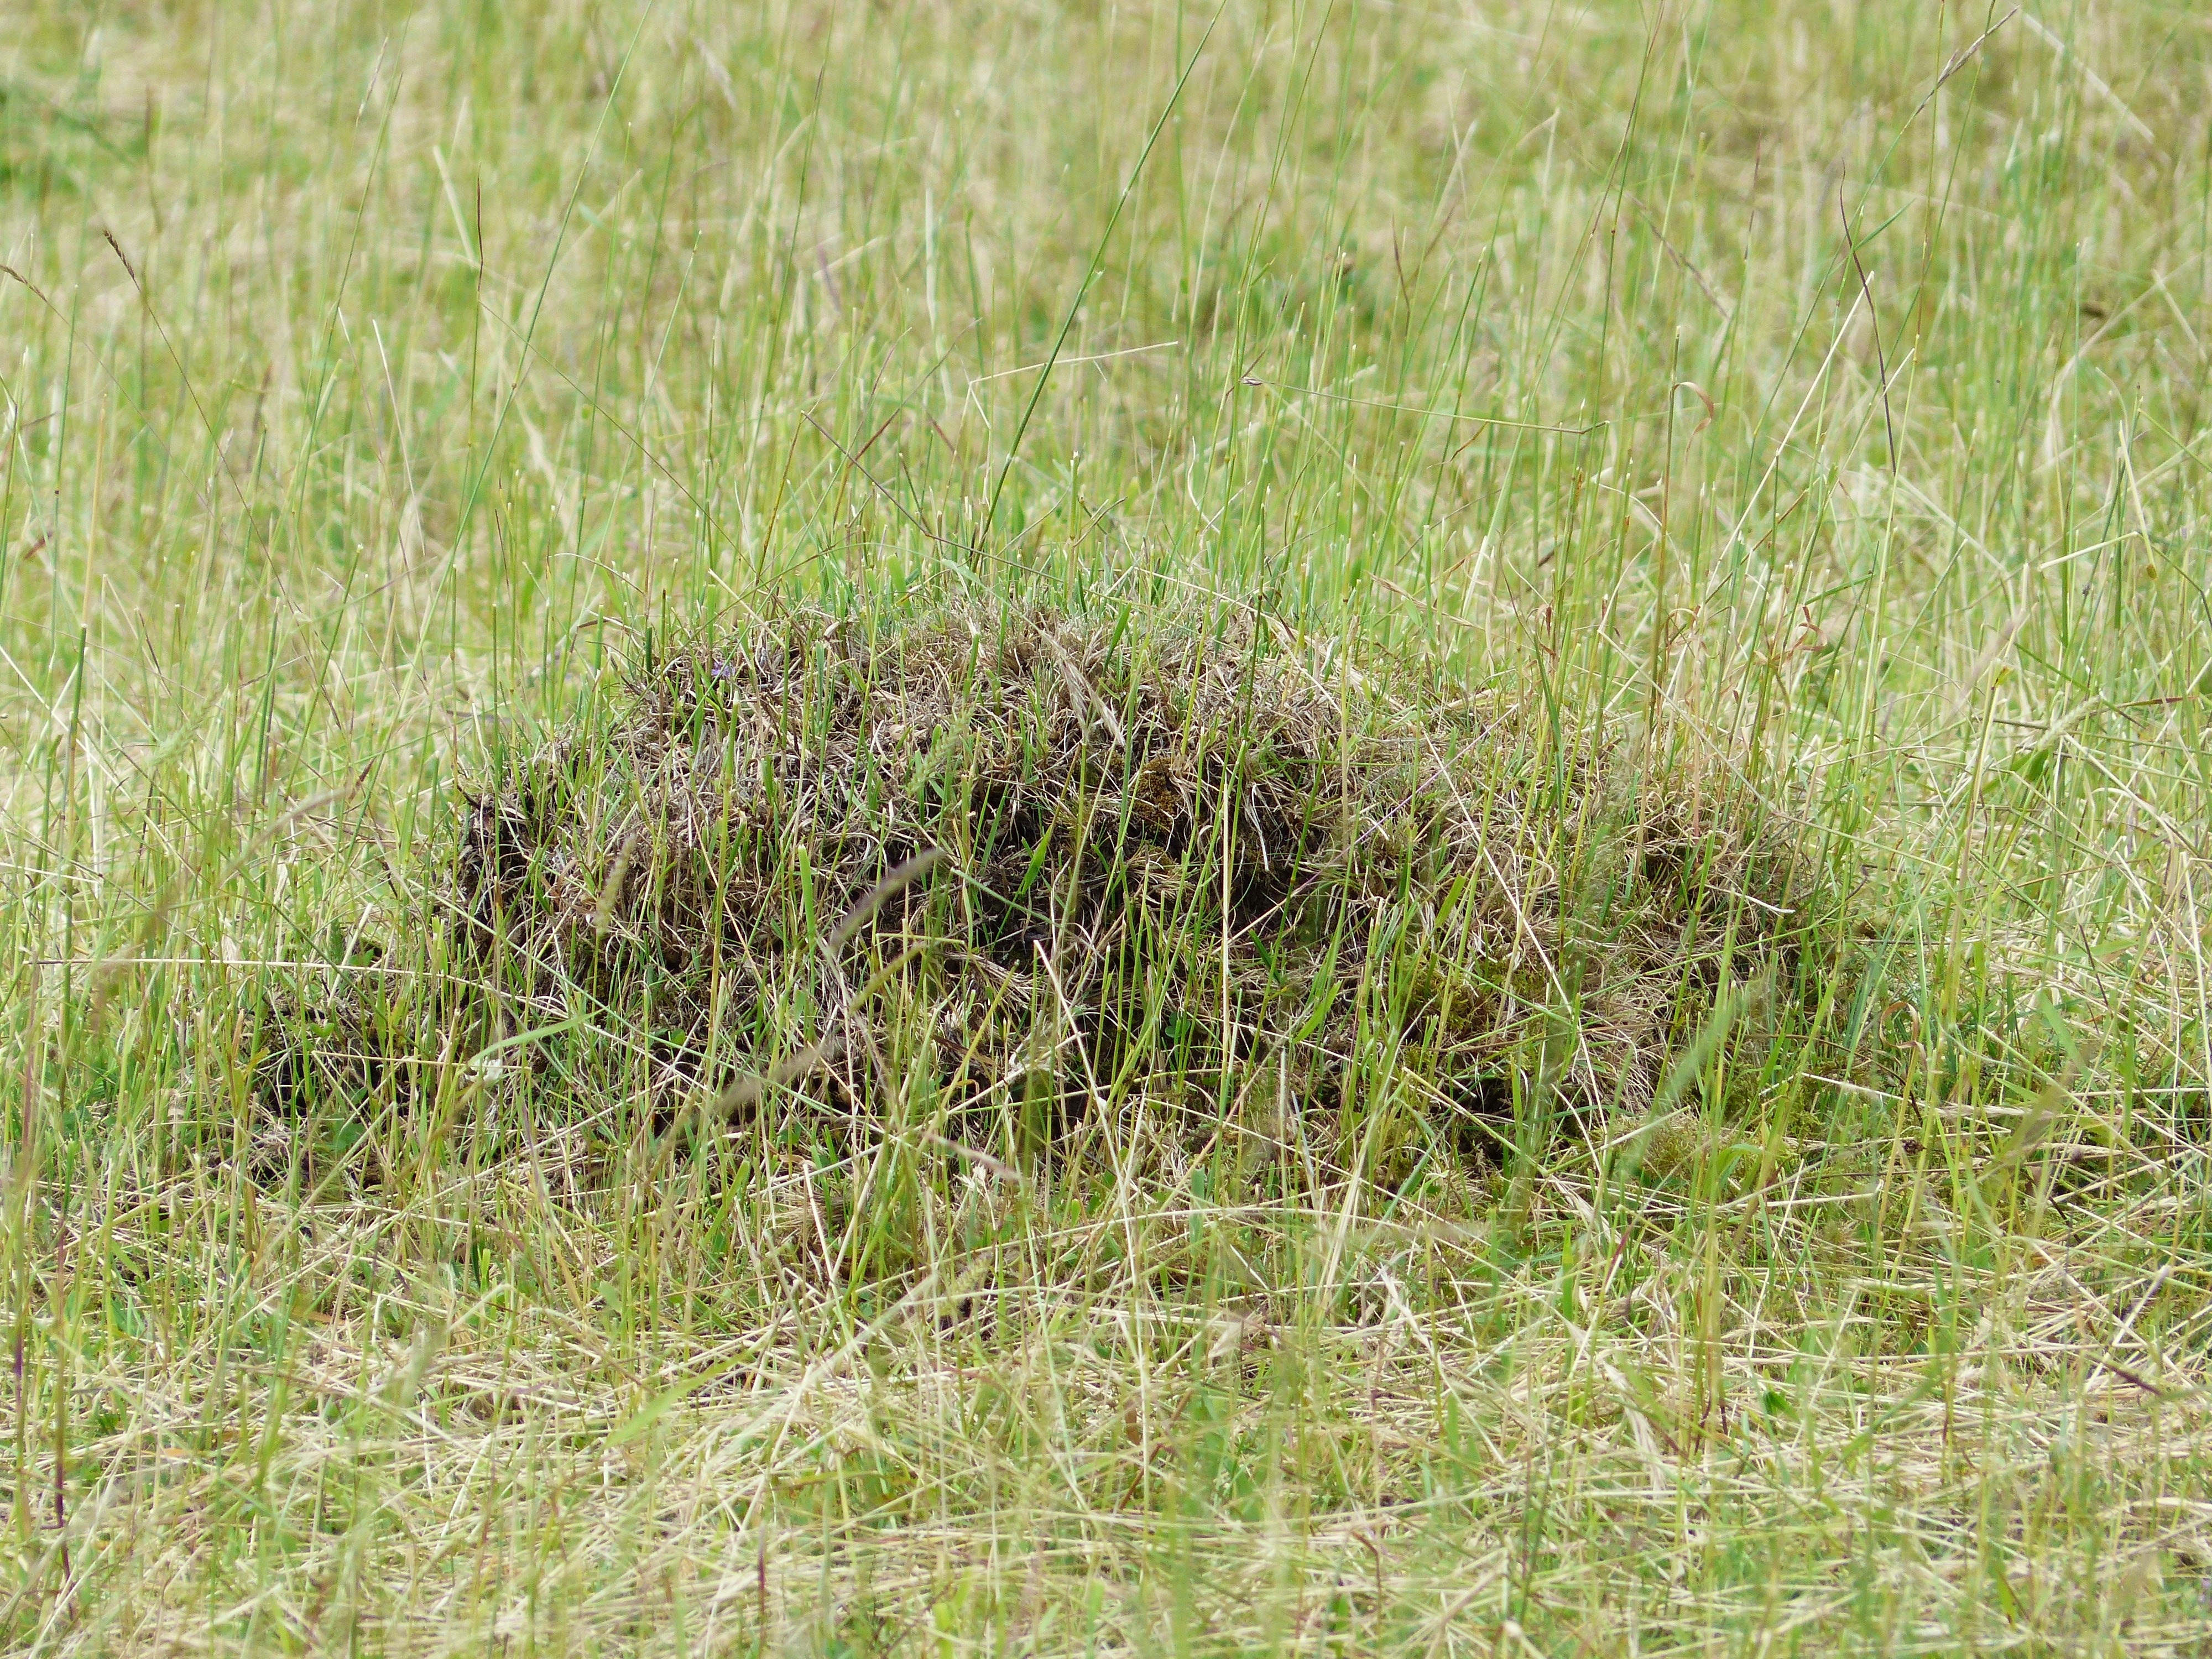
nature, grass, plant, meadow, prairie, wildlife, green, grassland, rush, ecosystem, ants, glade, anthill, ant hill, grass family, ecoregion, shrubland, meadow ants, plant community